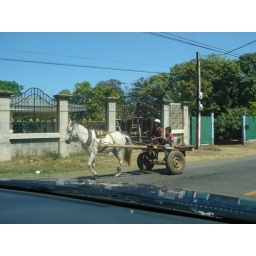
Lots of animal power on main street in Managua